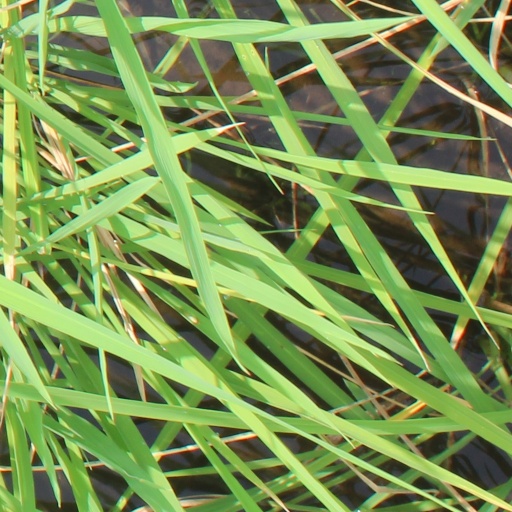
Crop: rice